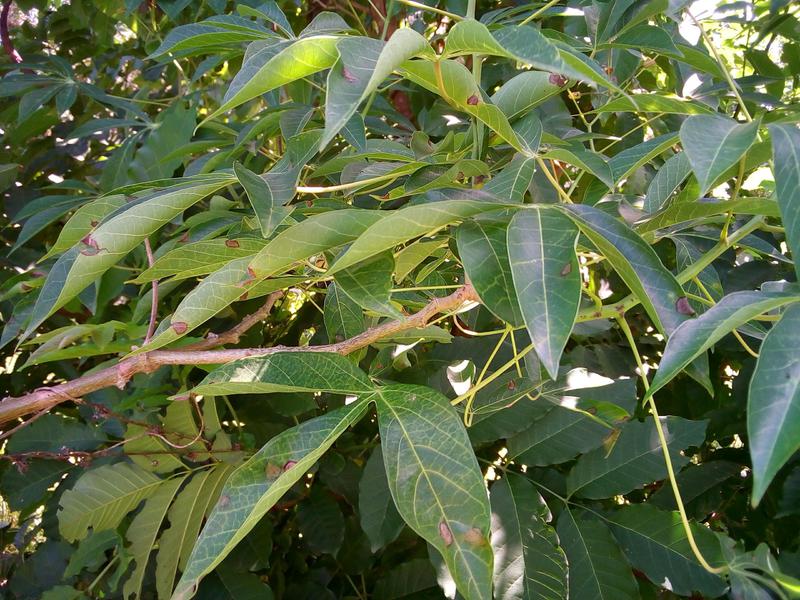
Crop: cassava
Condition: brown_streak_disease